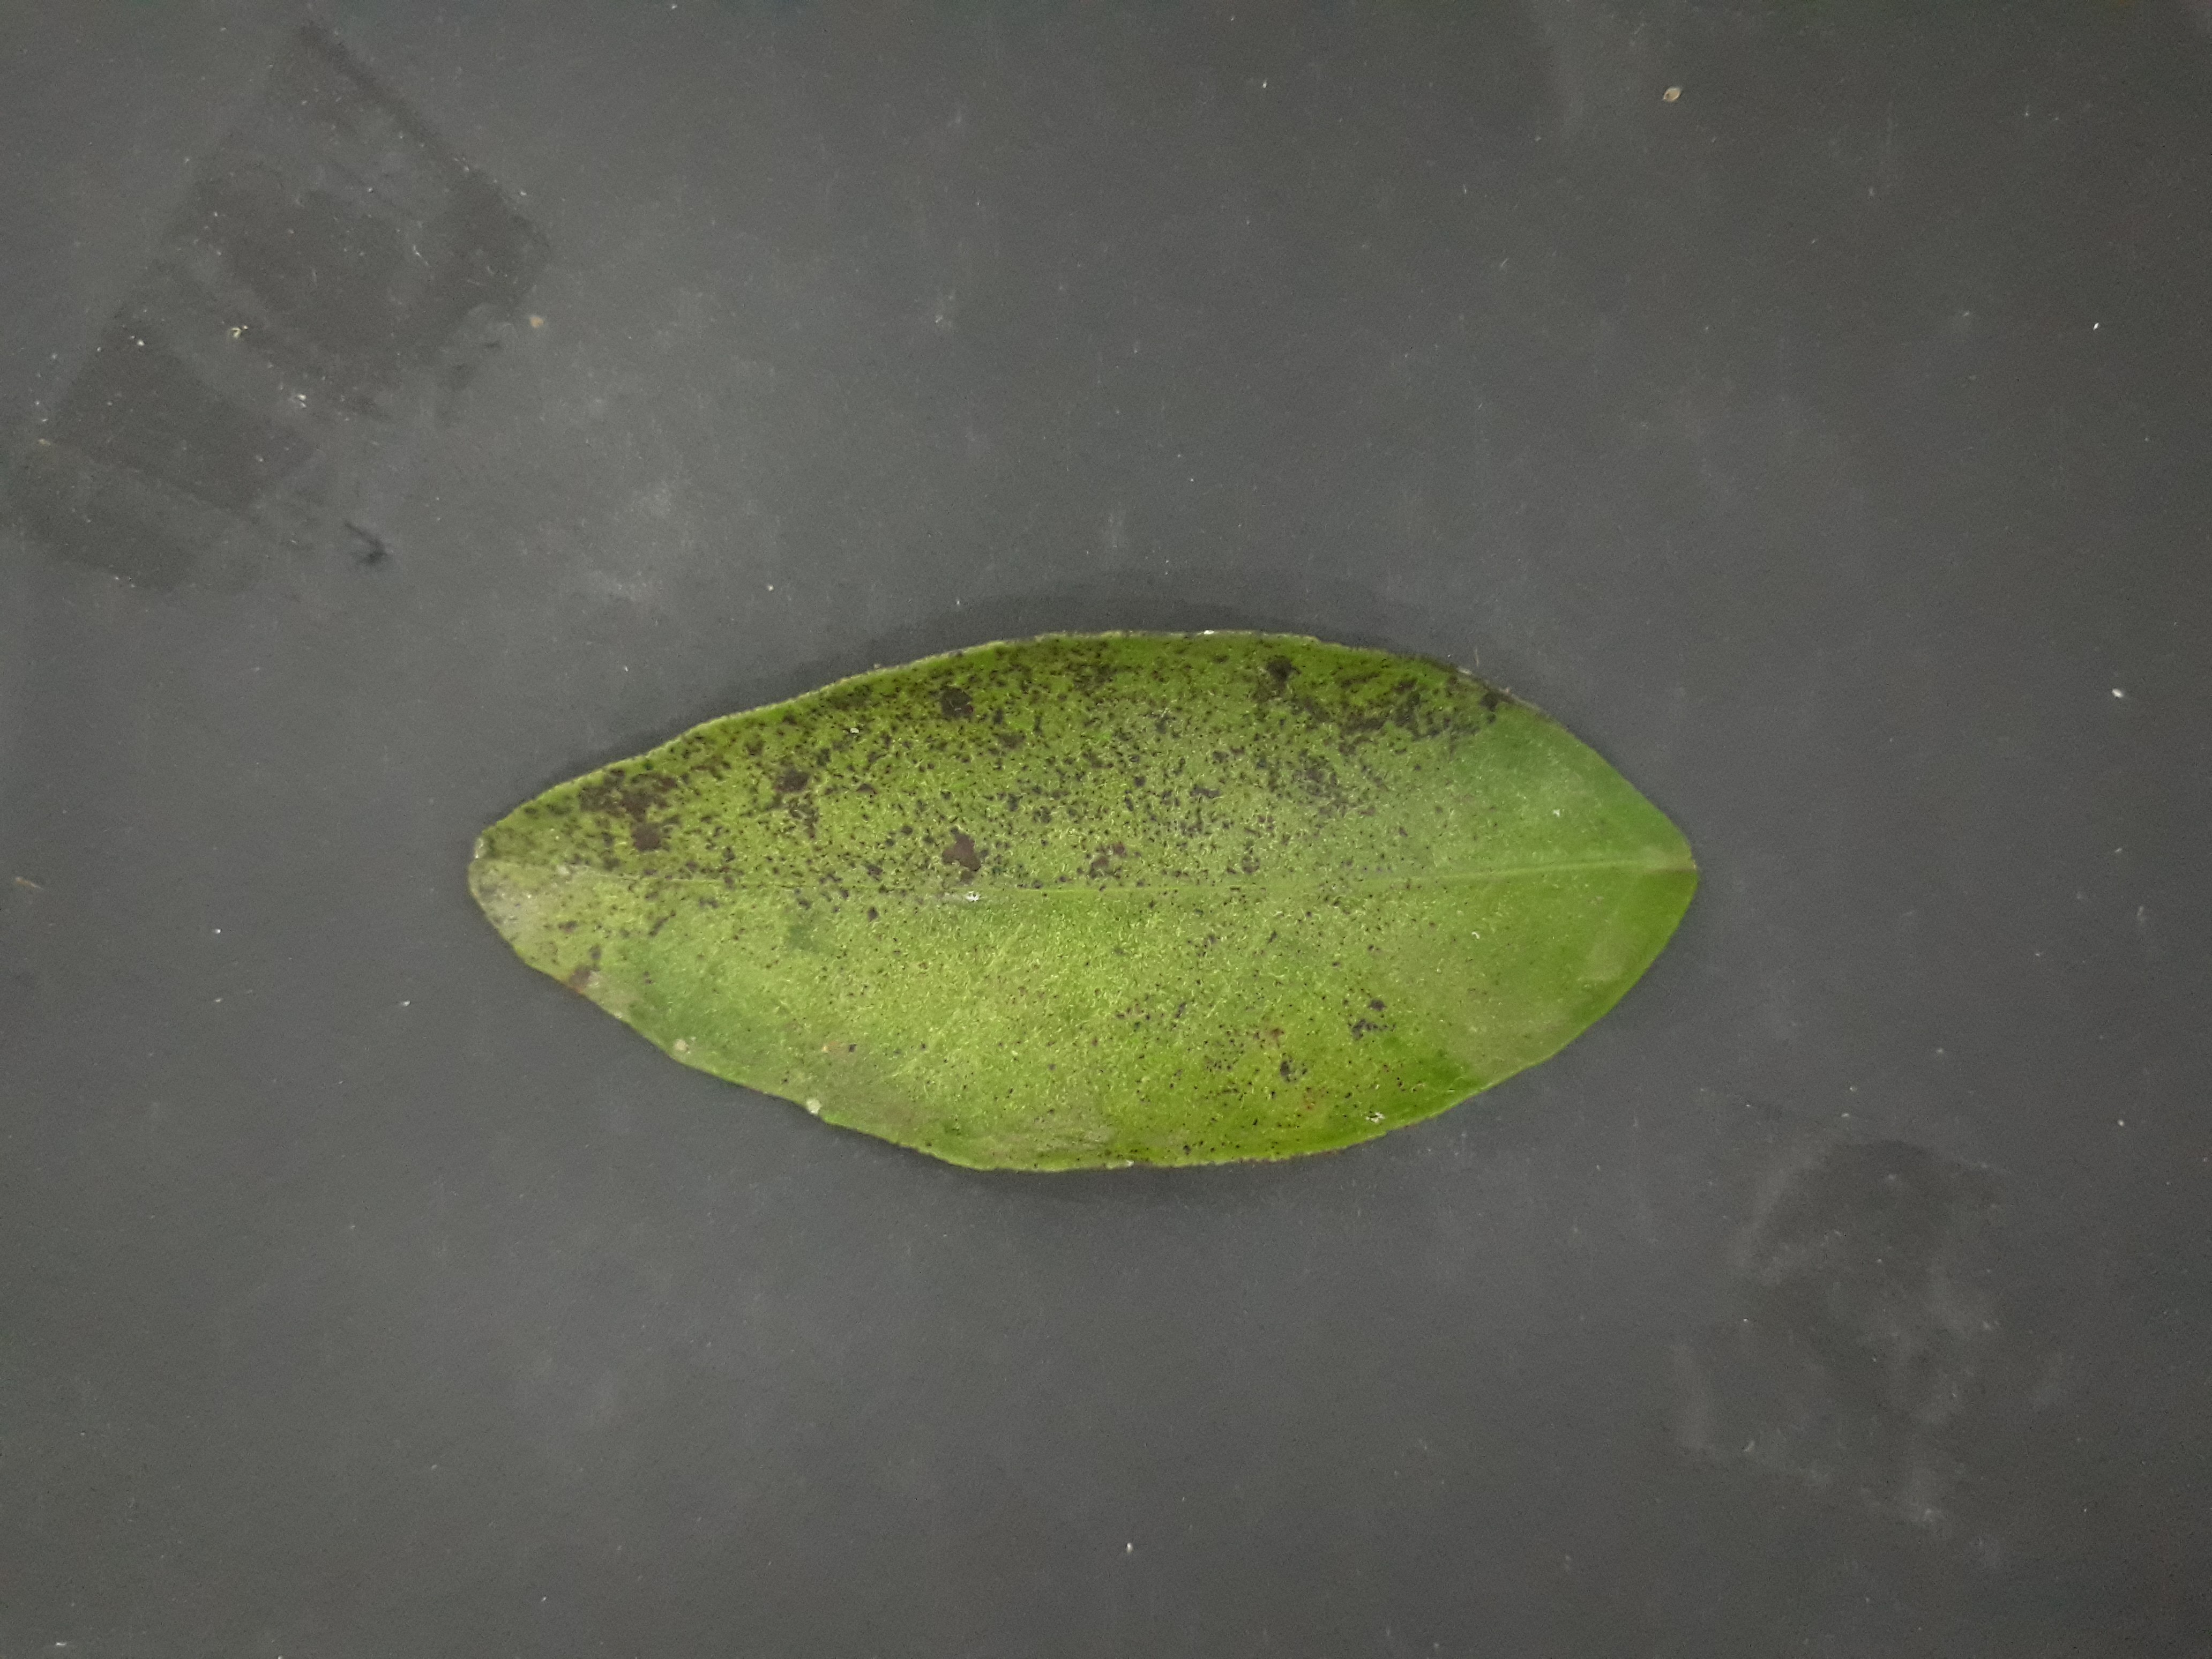
Label: Greasy_spot